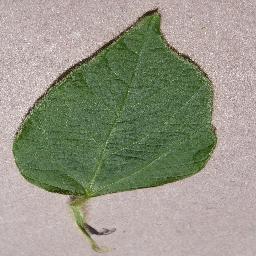
Label: Soybean___healthy